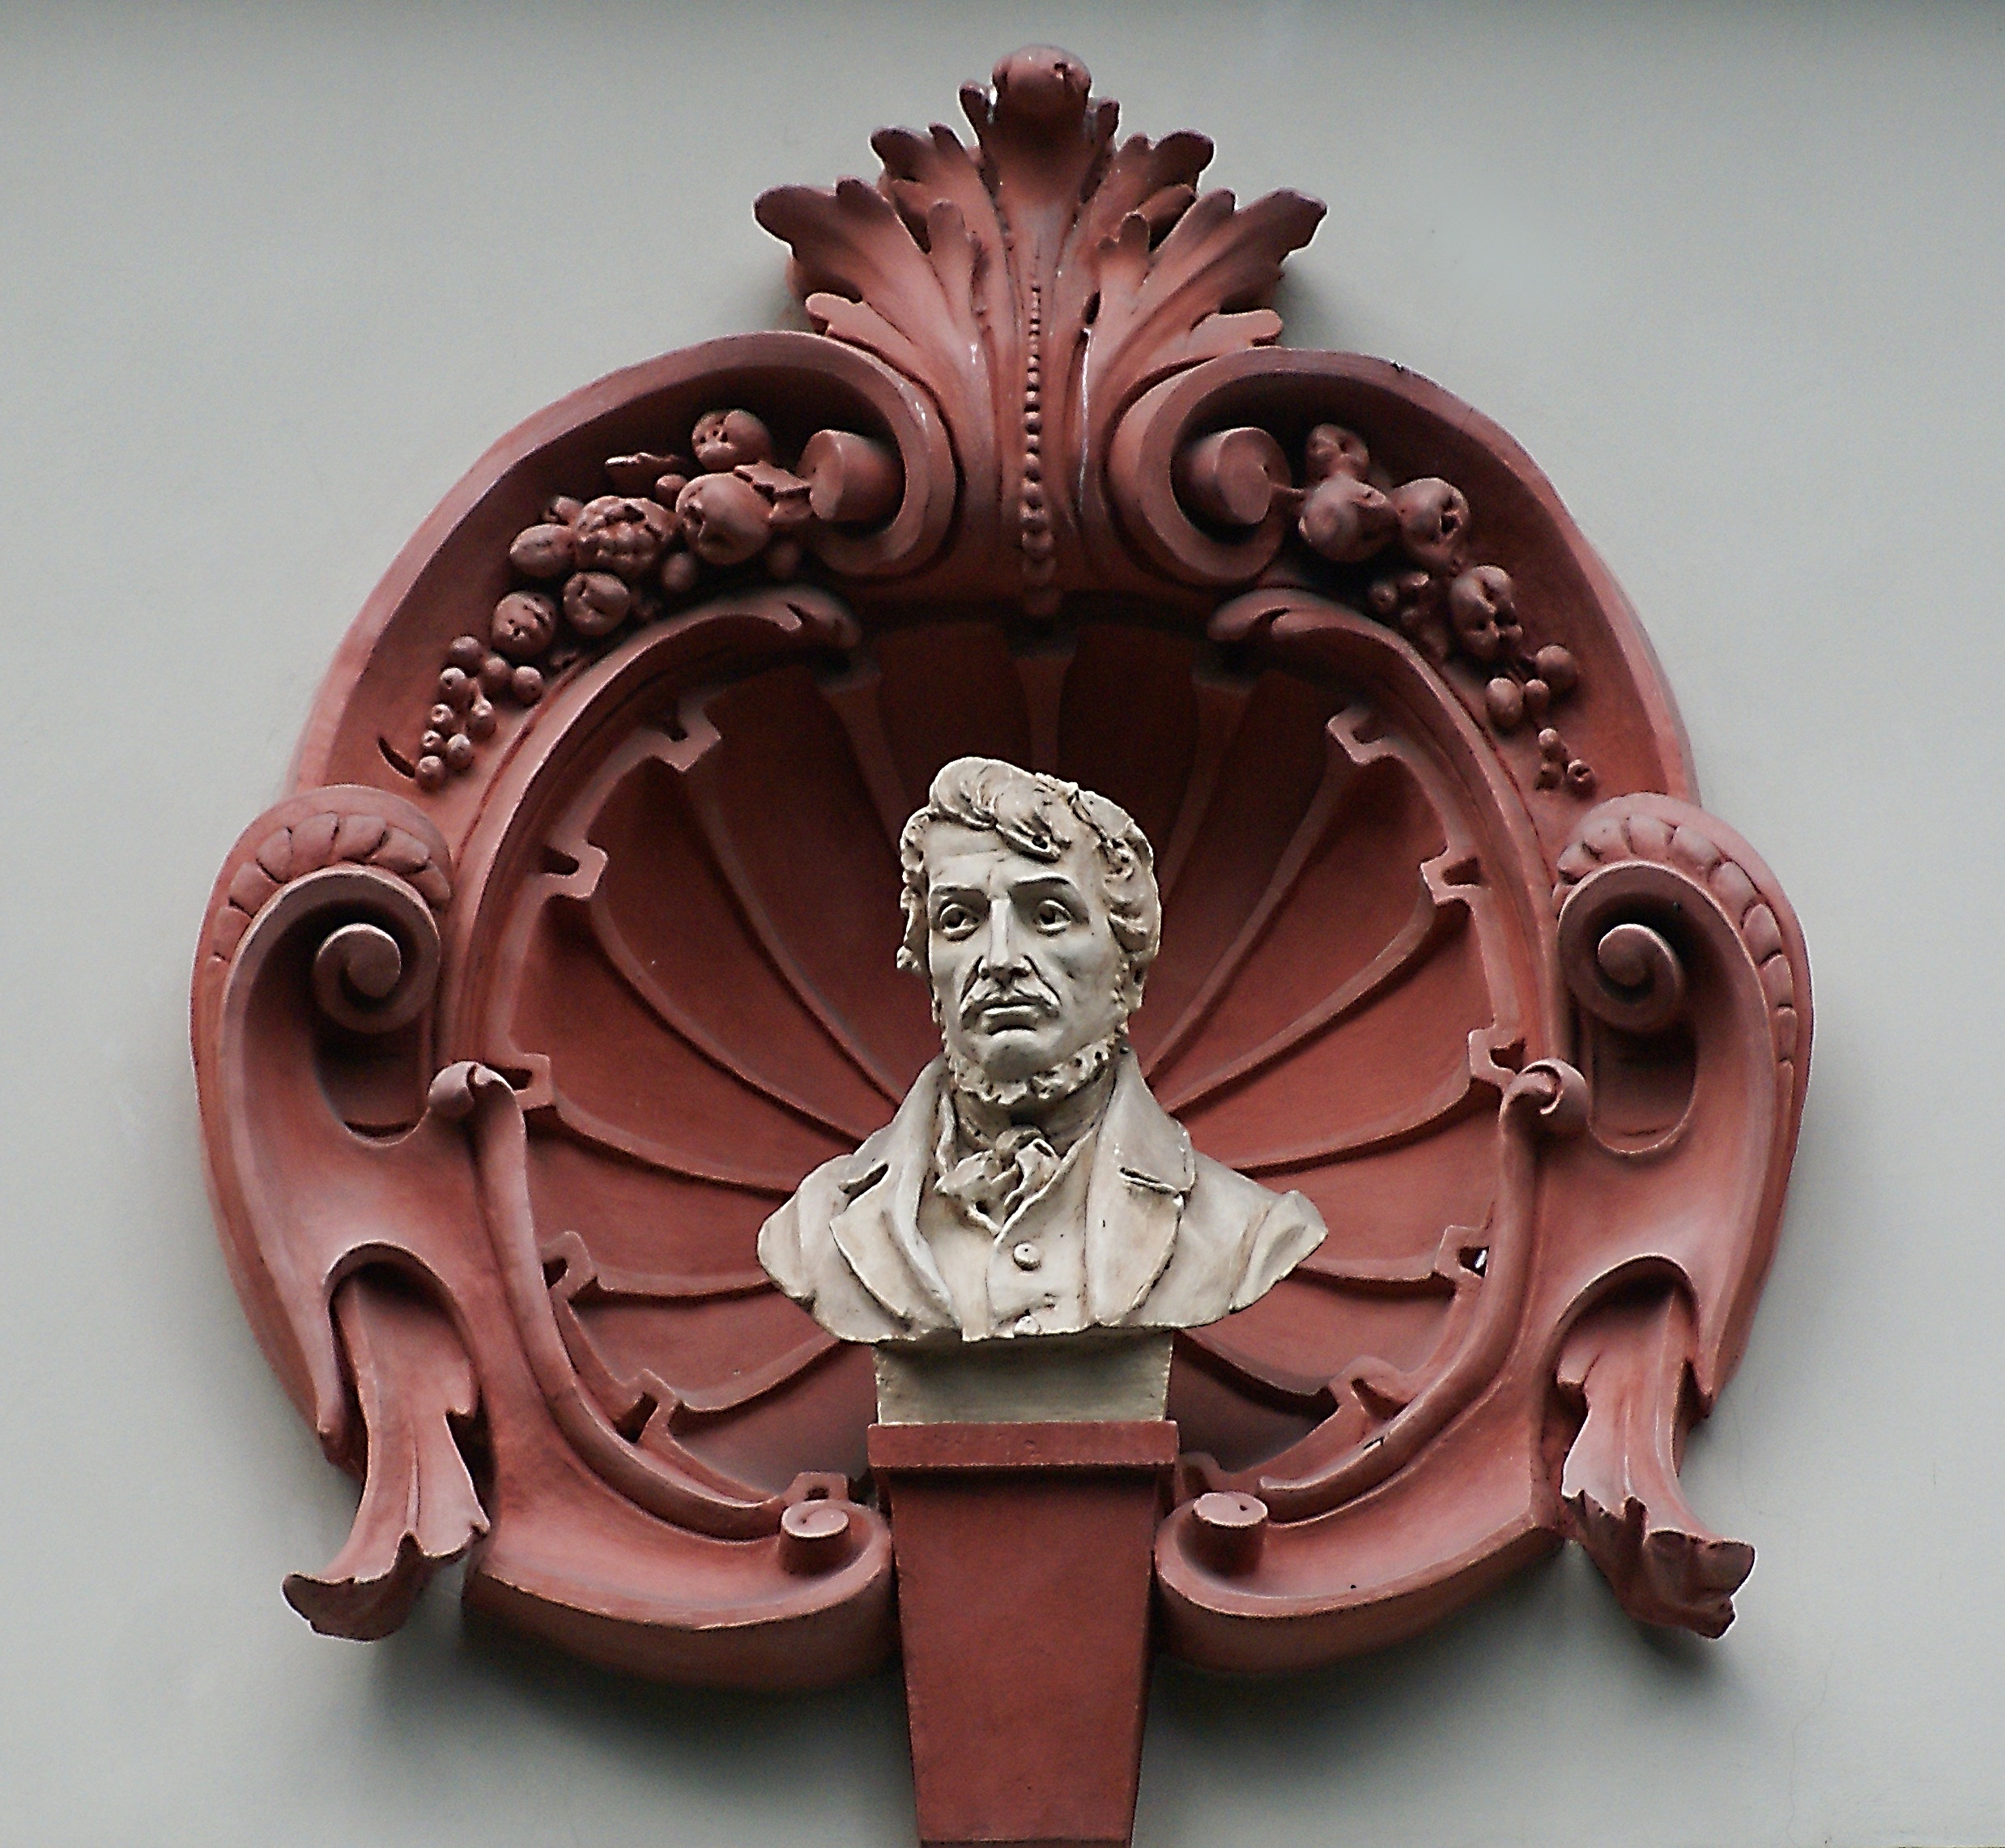
architecture, decoration, metal, material, seashell, ornament, sculpture, culture, history, bust, carving, monuments, ceramics, the art of, malopolska, door knocker, architectural details, great people, mickiewicz, people culture, new filtrate, fashion accessory